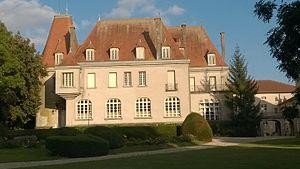
Château de Thorey-Lyautey et son parc, inscrit aux Monuments historiques en 1980. This building is inscrit au titre des Monuments Historiques. It is indexed in the Base Mérimée, a database of architectural heritage maintained by the French Ministry of Culture,
Thorey-Lyautey est une commune française située dans le département de Meurthe-et-Moselle en région Grand Est.
Hubert Lyautey, né le 17 novembre 1854 à Nancy et mort le 27 juillet 1934 à Thorey, est un militaire français, officier pendant les guerres coloniales, premier résident général du protectorat français au Maroc en 1912, ministre de la Guerre lors de la Première Guerre mondiale, puis maréchal de France en 1921, académicien et président d'honneur des trois fédérations des Scouts de France. Il a épousé le 14 octobre 1909 Inès de Bourgoing à Paris.
Le château de Thorey-Lyautey est un château situé sur la commune de Thorey-Lyautey dans le département de Meurthe-et-Moselle. Il a appartenu au maréchal Lyautey et est depuis un musée dédié au Maréchal, la demeure possède également le label "Maison des Illustres".
Cet article recense les monuments historiques du département de Meurthe-et-Moselle, en France.